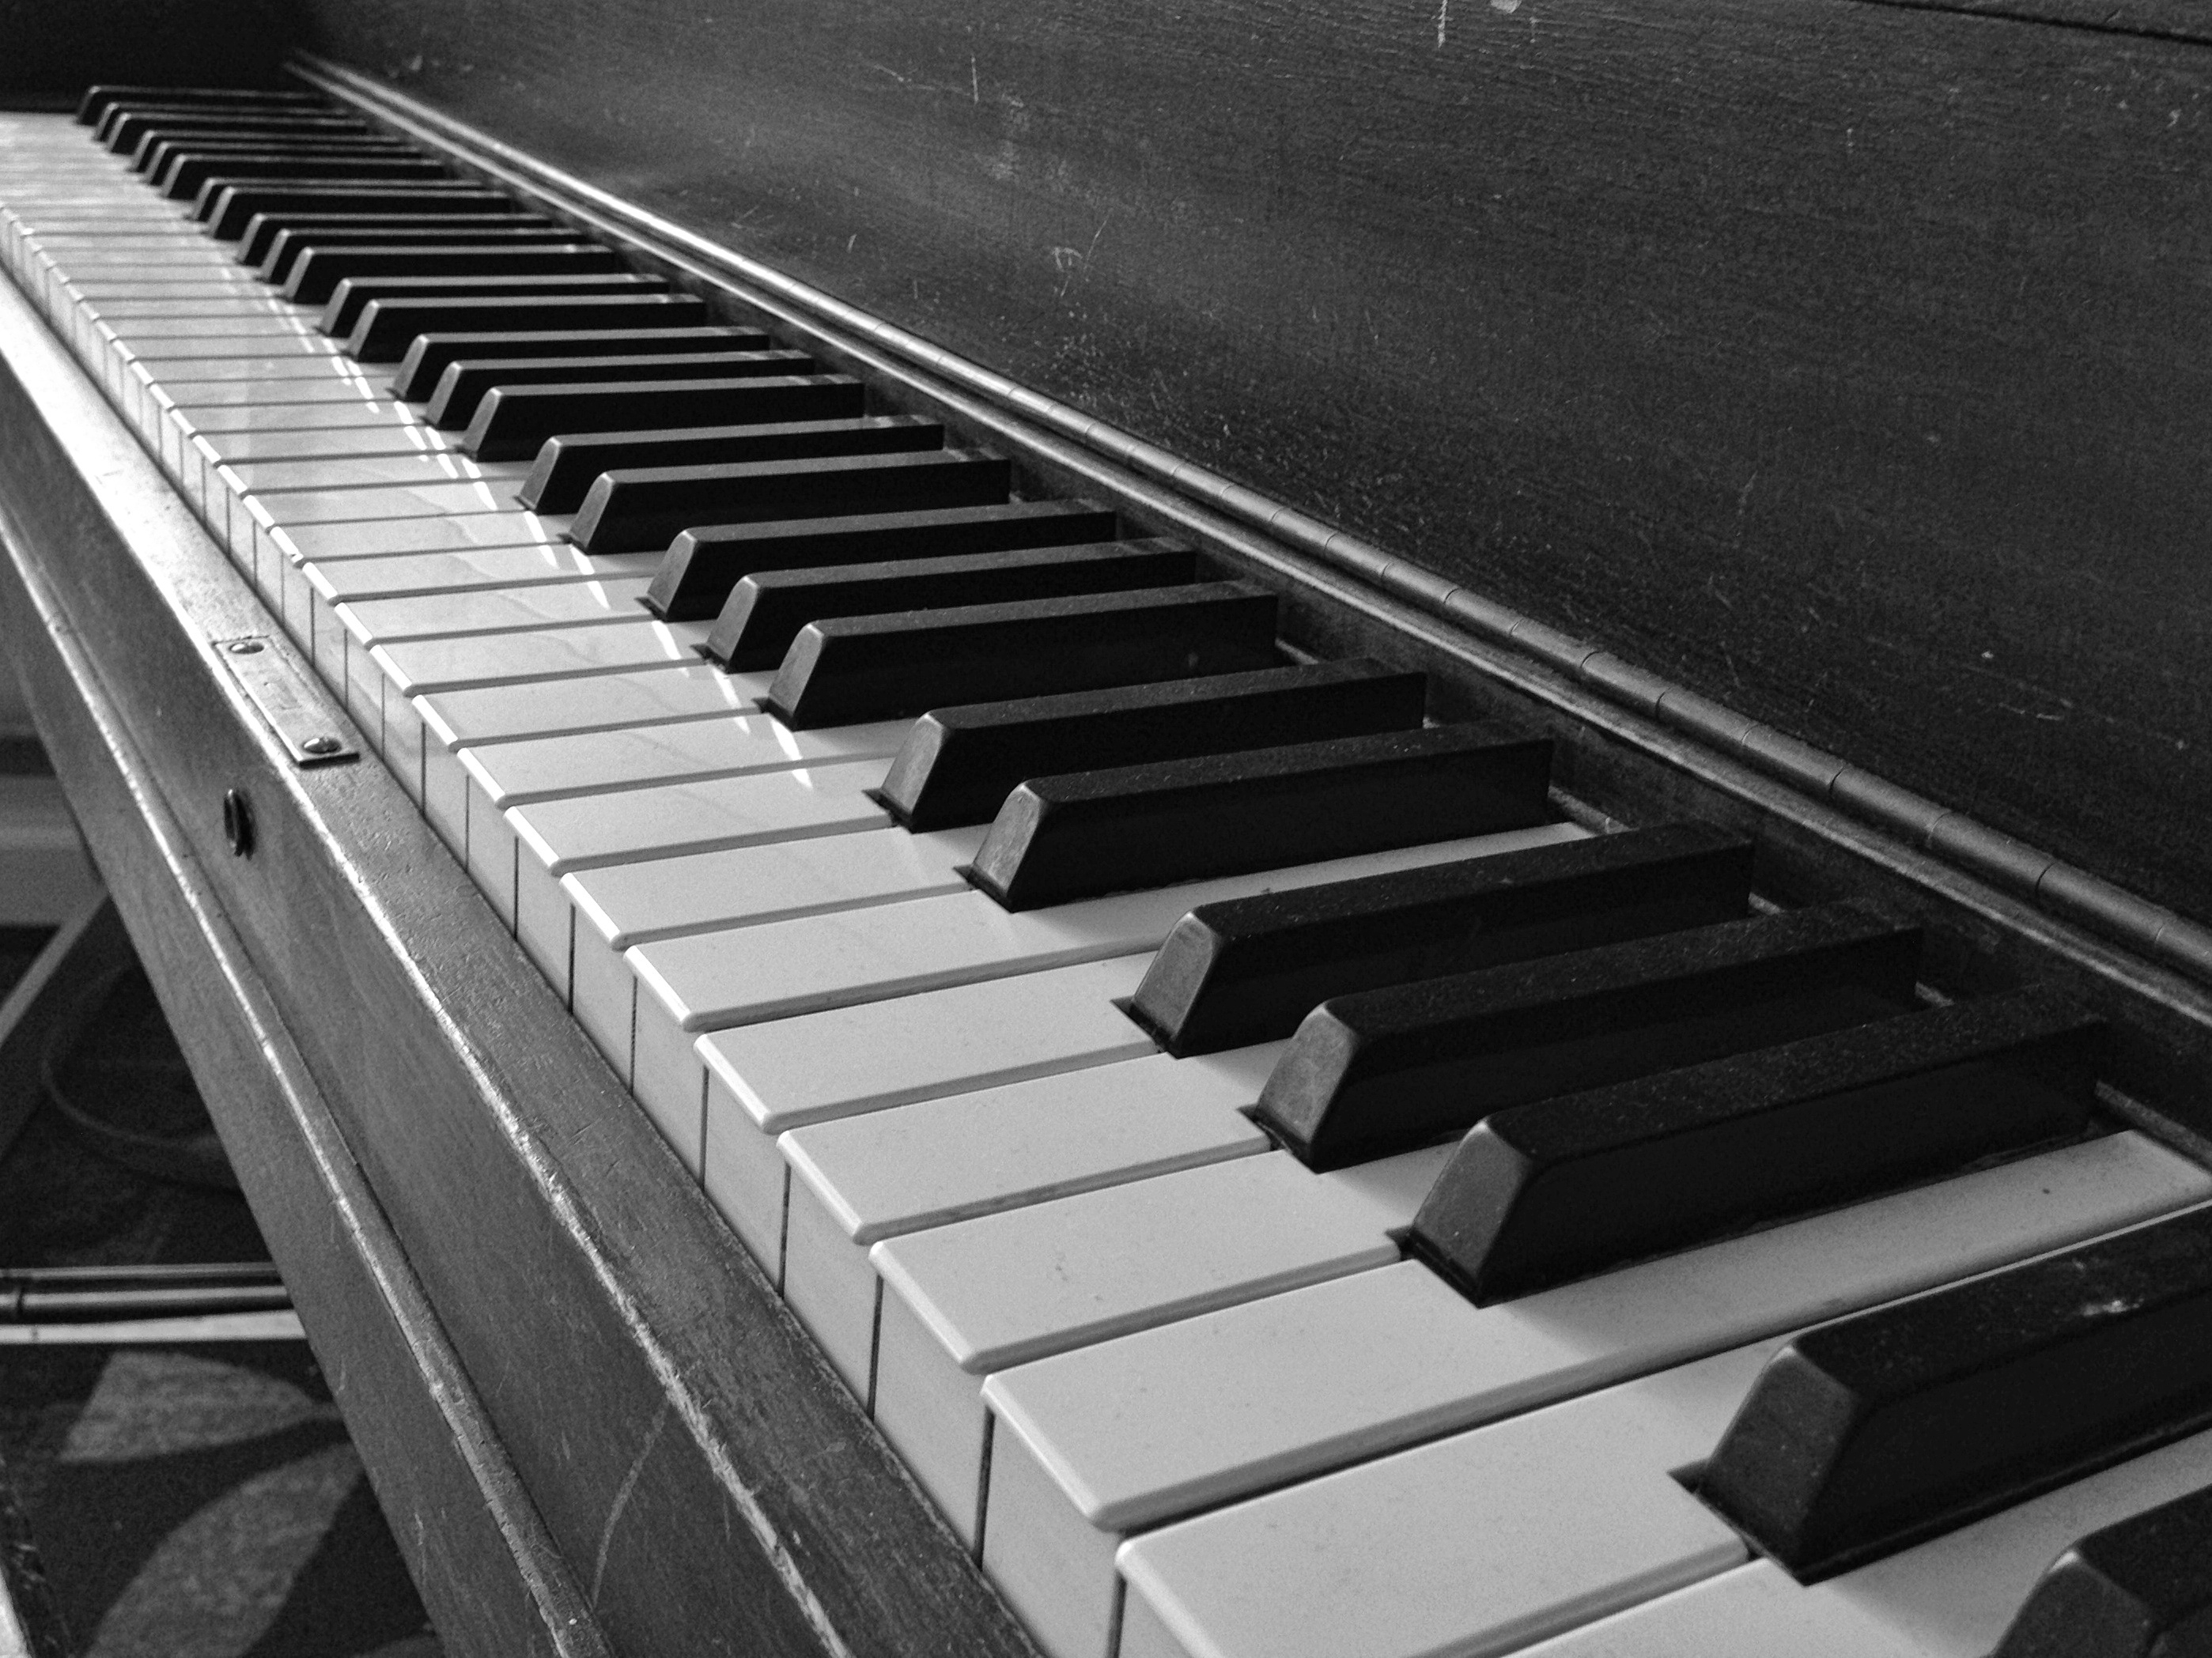
black and white, keyboard, technology, piano, black, monochrome, musical instrument, bw, monochrome photography, string instrument, digital piano, luxury vehicle, electronic device, musical keyboard, computer component, electronic instrument, electric piano, player piano, fortepiano